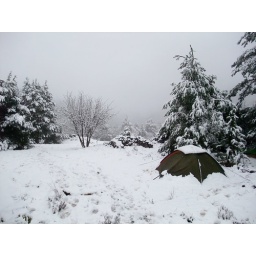
We went to sleep under the rain over green grass the evening before...